The Osterman Weekend (film)

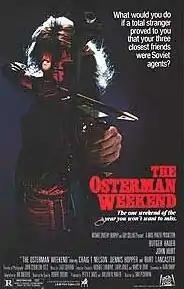
Theatrical release poster

The Osterman Weekend is a 1983 American suspense thriller film directed by Sam Peckinpah, based on the 1972 novel of the same name by Robert Ludlum. The film stars Rutger Hauer, John Hurt, Burt Lancaster, Dennis Hopper, Meg Foster, Helen Shaver, Chris Sarandon and Craig T. Nelson. It was Peckinpah's final film before his death in 1984.